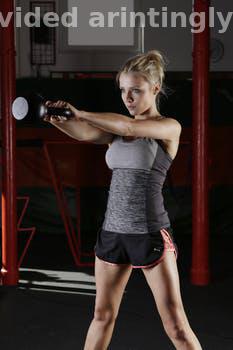
Label: Watermark